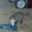
Label: possum